Exploration of Mars

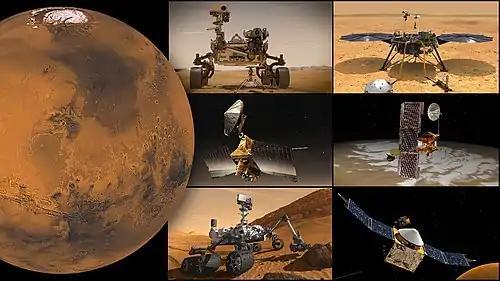
NASA missions to Mars (28 September 2021)("Perseverance" rover; "Ingenuity" Mars helicopter; "InSight" lander; "Odyssey" orbiter; "MAVEN" orbiter; "Curiosity" rover; "Mars Reconnaissance Orbiter")

NASA's Mars Exploration Rover Mission (MER), started in 2003, was a robotic space mission involving two rovers, "Spirit" (MER-A) and "Opportunity", (MER-B) that explored the Martian surface geology. The mission's scientific objective was to search for and characterize a wide range of rocks and soils that hold clues to past water activity on Mars. The mission was part of NASA's Mars Exploration Program, which includes three previous successful landers: the two Viking program landers in 1976; and Mars Pathfinder probe in 1997.